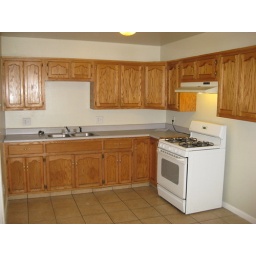
Lots of cabinets for food. All stone tile floor. stove in great condition.